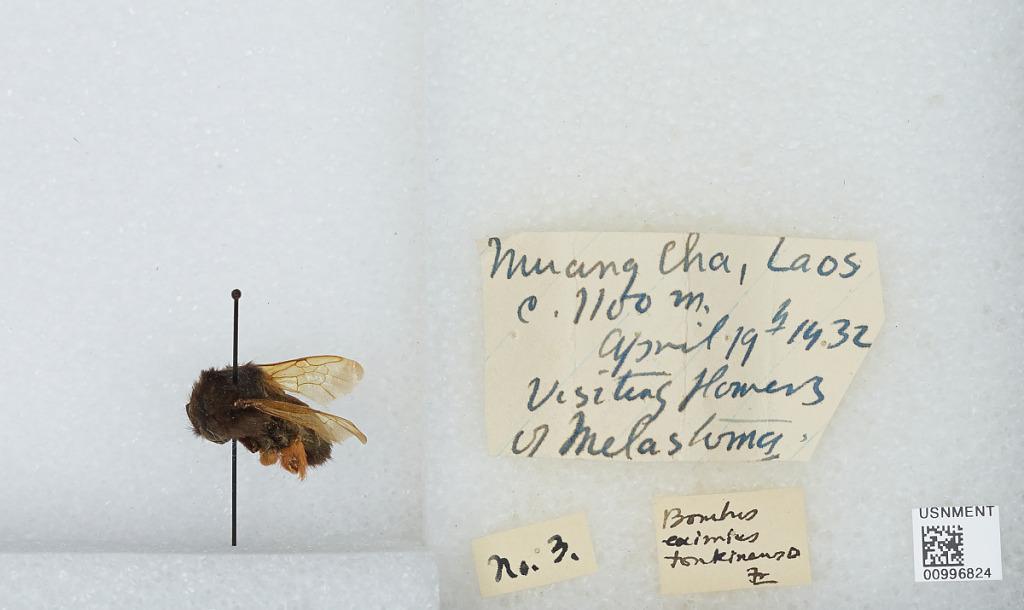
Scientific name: Bombus (Rufipedibombus) eximius Smith
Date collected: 1932-4-19
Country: Laos
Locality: Muang Cha
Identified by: Miller, R. B.